History of the Boston Bruins

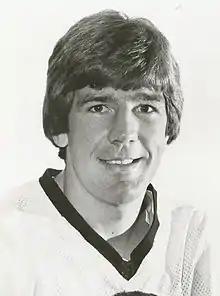
Terry O'Reilly was drafted by the Bruins 14th overall in the 1971 draft. He played his entire career with the Bruins from 1971 to 1985.

The 1950s began with Charles Adams' son Weston (who had been team president since 1936) facing financial trouble. He was forced to accept a buyout offer from Walter A. Brown, the owner of the National Basketball Association's Boston Celtics and the Garden, in 1951. Although there were some instances of success (such as making the Stanley Cup Finals in 1953, 1957, and 1958, only to lose to the Montreal Canadiens each time), the Bruins mustered only four winning seasons between 1947 and 1967. They missed the playoffs eight straight years between 1960 and 1967.